Educational inequality in the United States

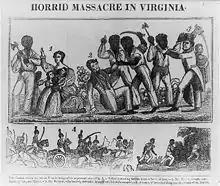
19th century woodcut depiction of the Southampton Insurrection led by Nat Turner. While one history textbook covered the White casualties from the revolt, it did not cover the much larger number of casualties inflicted on enslaved Black Americans by whites afterward.

A range of scholars beginning at least the late 19th century has produced arguments that white supremacy exists in U.S. school curriculum, oftentimes to the detriment of non-white students' learning outcomes and the whole of American society. In the early 20th century, Historian Carter G. Woodson argued that U.S. education indoctrinated students into believing white people were superior, and Black people inferior, by showcasing white accomplishments and effectively denying that Black people had made any contributions to society or had any potential. In his experience, the racial message contained in schools' teachings was so strong that he claimed, "there would be no lynching if it did not start in the schoolroom." More recent scholarship still points to the overrepresentation of perspectives, histories, and accomplishments associated with European and White American culture, and the simultaneous underrepresentation of the perspectives, histories, and accomplishments of non-White Americans. Swartz (1992) and King (2014) explain that school curriculum has been structured by what they call a "master script." Swartz defines this term as an account of the reality that advances and reaffirms white people's dominance in American society through the centering of white achievements and experiences, while consistently omitting, simplifying, and "distorting" non-white peoples (p. 341–342).